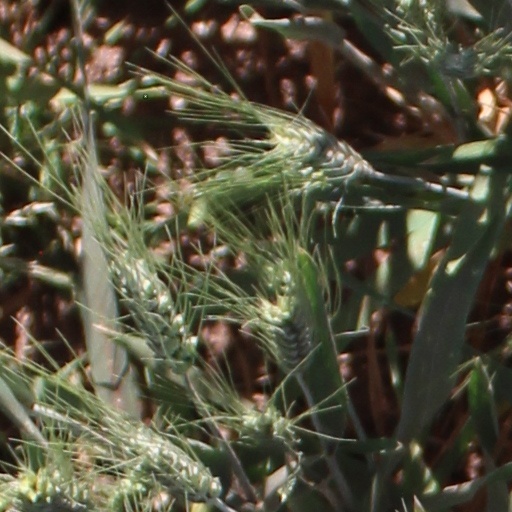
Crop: wheat